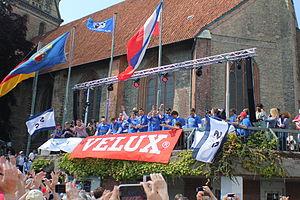
Le SG Flensburg-Handewitt est un club allemand de handball situé à Flensbourg, dans le Schleswig-Holstein.